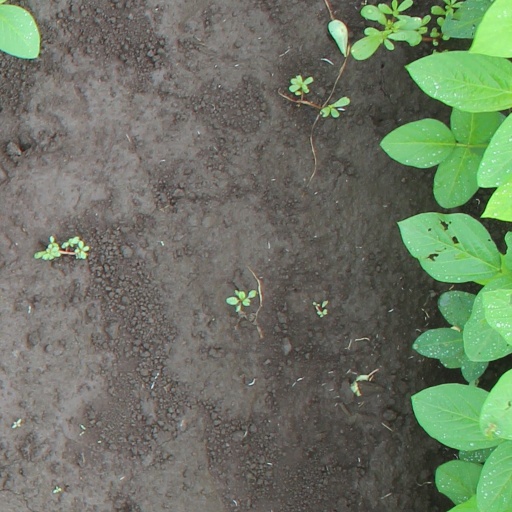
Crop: soybean